Ali Saeedlou

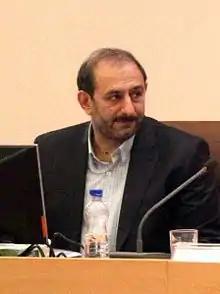
Saeedlou in 2012

Ali Saeedlou (born 10 October 1952 in Tabriz) is an Iranian politician who was the Head of Physical Education Organization from 2009 to 2011. Before that, he was Deputy Mayor of Tehran from 2003 to 2005 under Mahmoud Ahmadinejad and had served as his interim successor until the election of Mohammad Bagher Ghalibaf as new mayor.